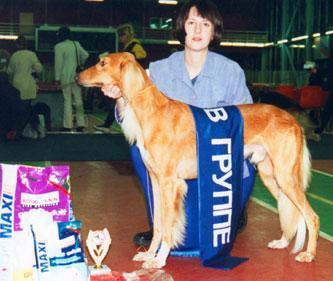
Saluki